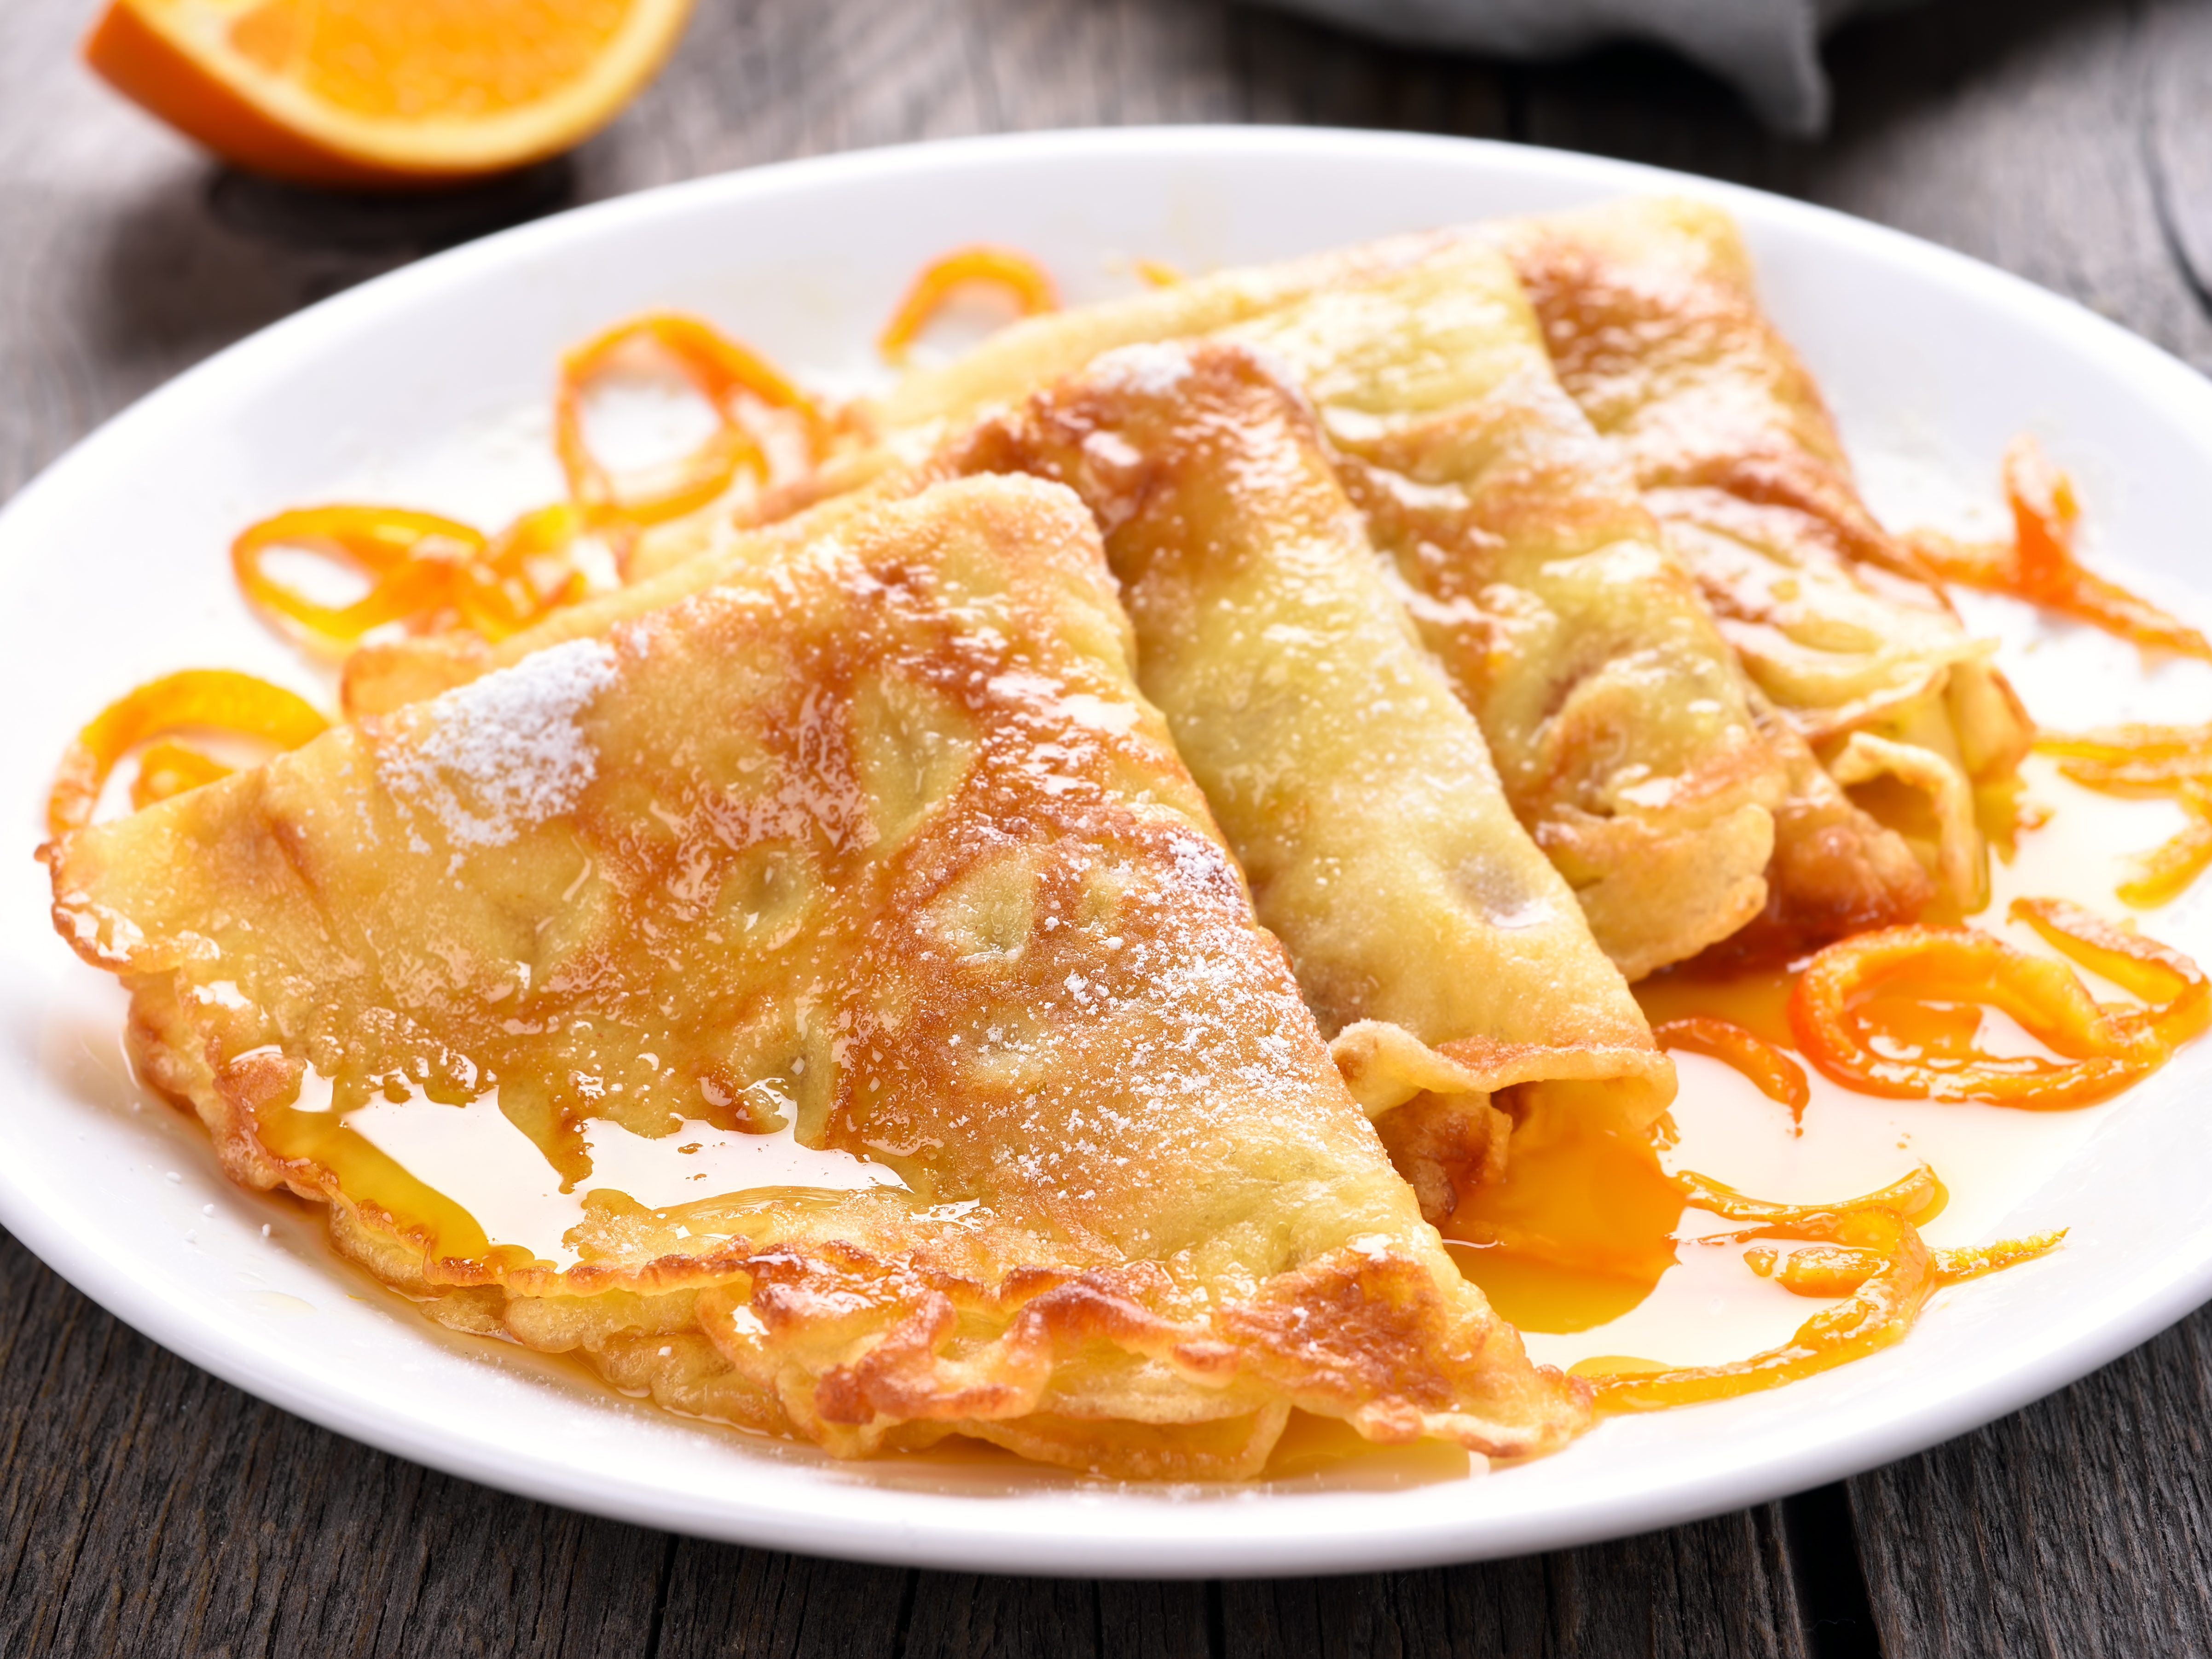
pancakes, dish, food, cuisine, ingredient, crepe suzette, Tofu skin roll, produce, filo, b rek, crepe, breakfast, recipe, taquito, dessert, palatschinke, appetizer, Blintz